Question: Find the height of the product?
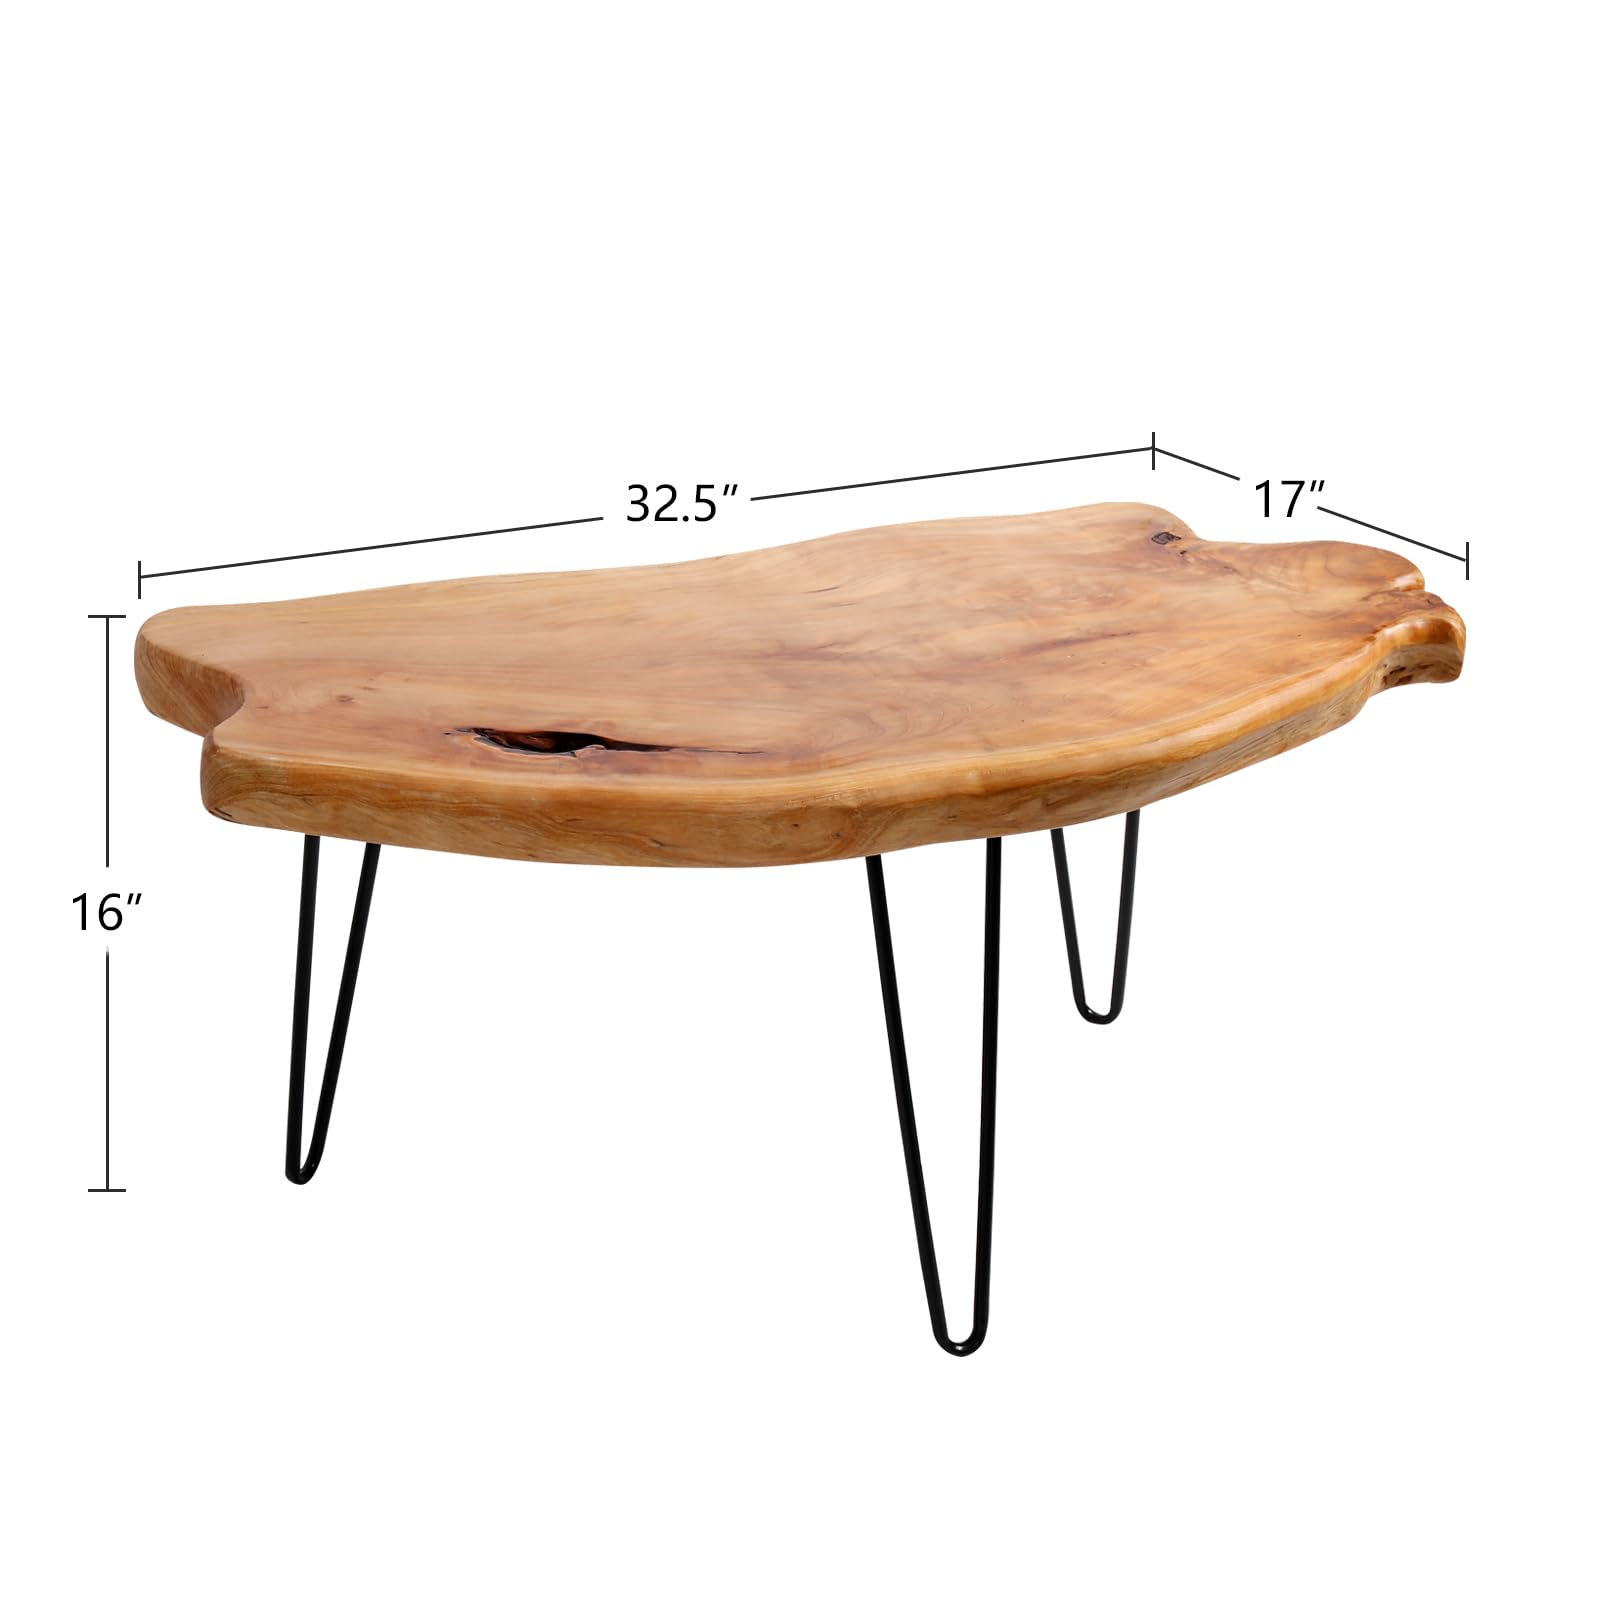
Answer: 16.0 inch